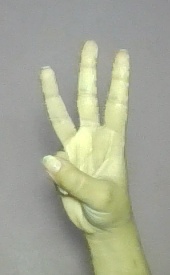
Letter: thaa